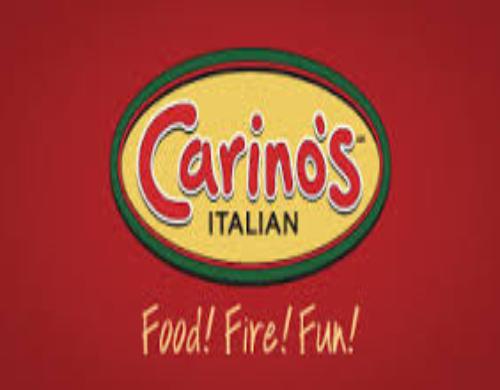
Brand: Carino's Italian Grill
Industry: Food